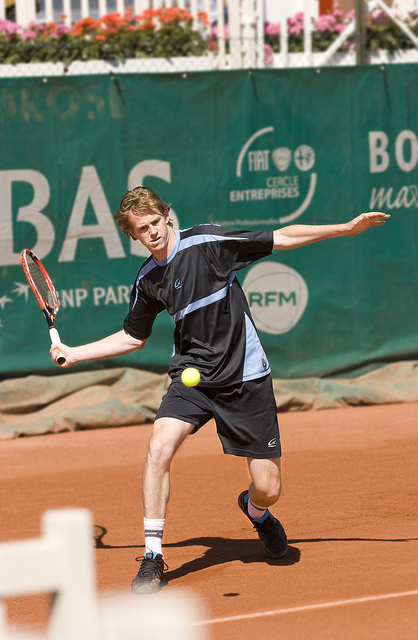
một nam vận động viên tennis đang vung vợt để đánh bóng